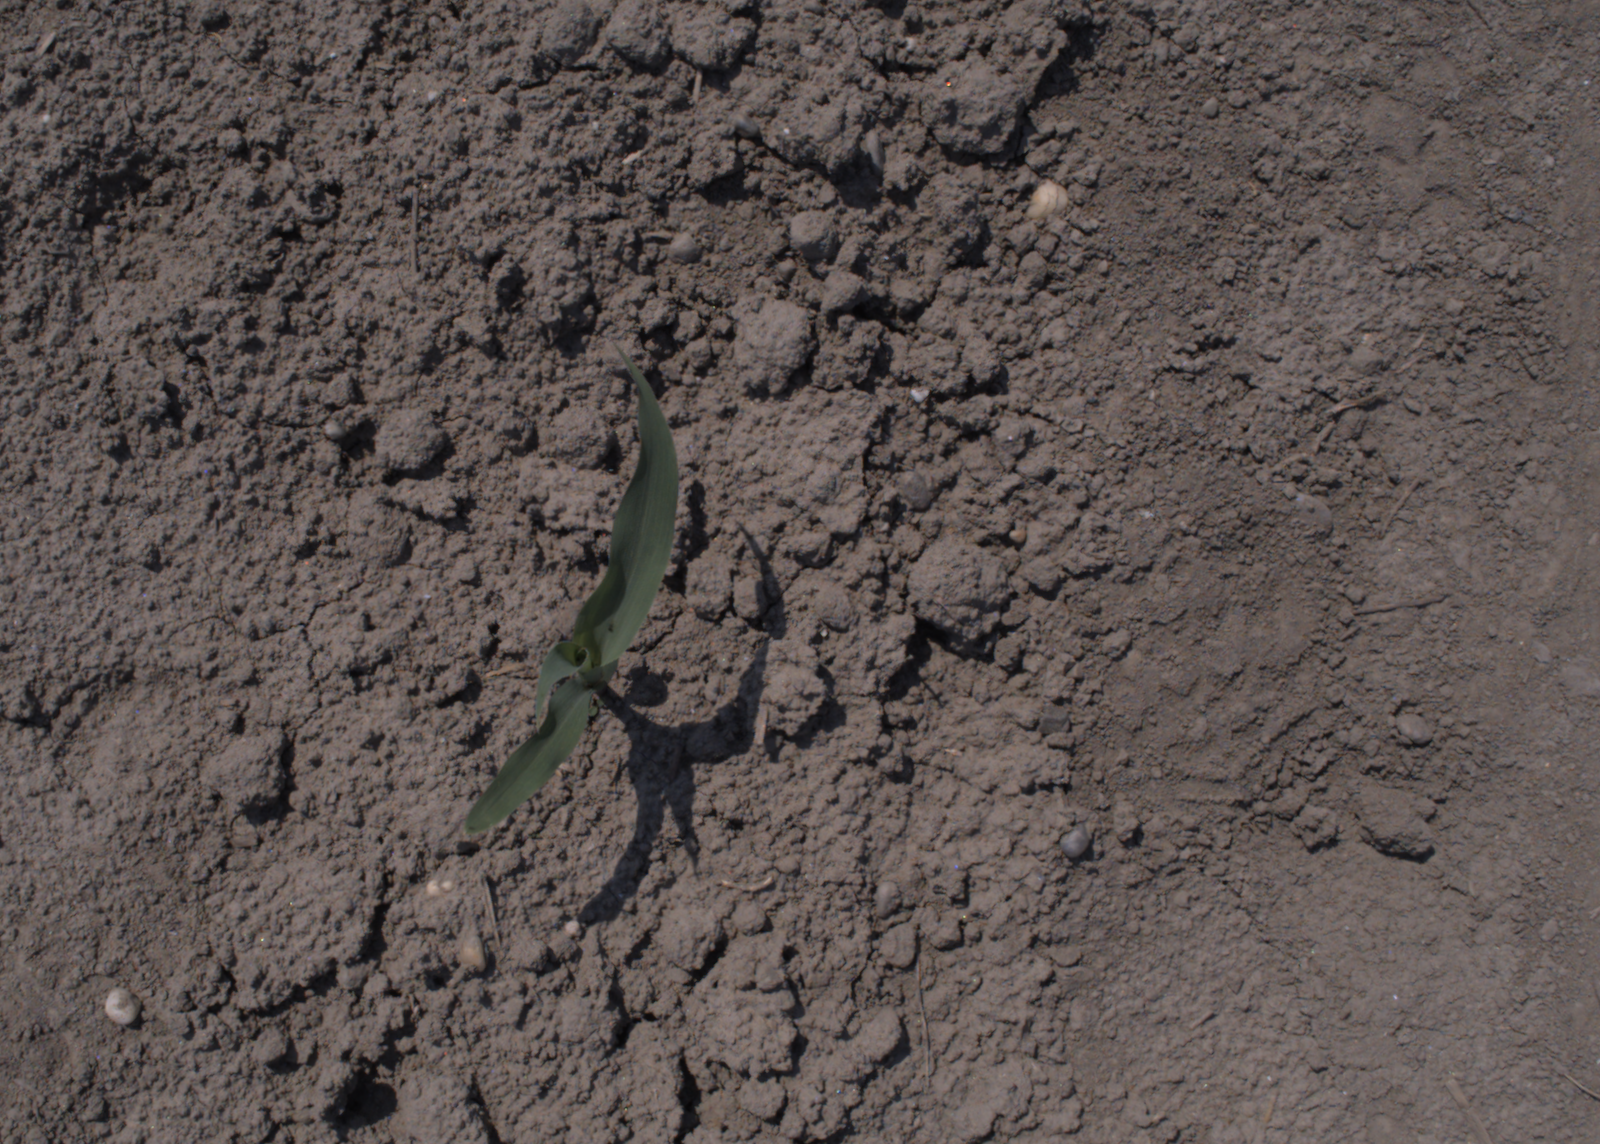
Capture date: 10.08.2020 12:29:54
Weather: sunny
Wind: light
Seeding date: 21.07.2020
Plant canopy height (mm): 930